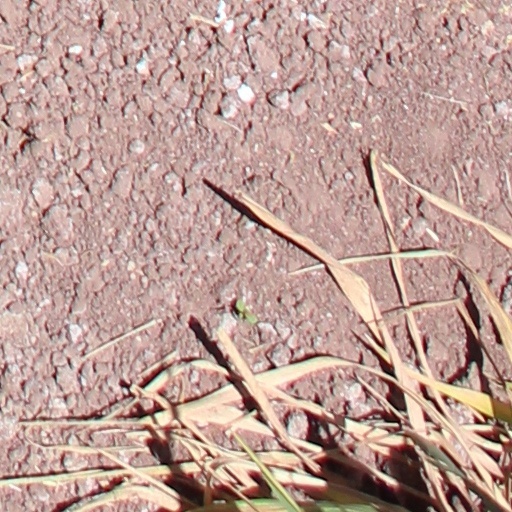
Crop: wheat